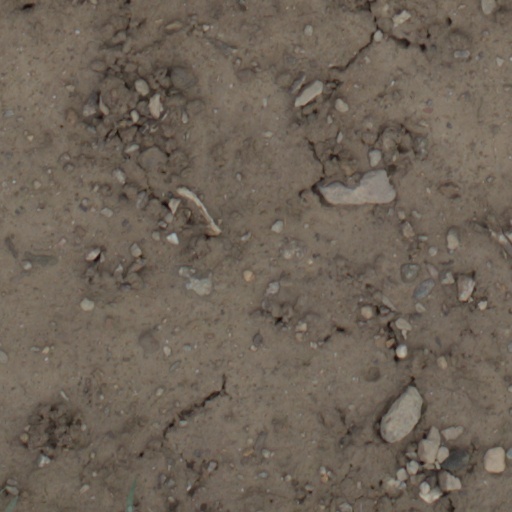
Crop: wheat